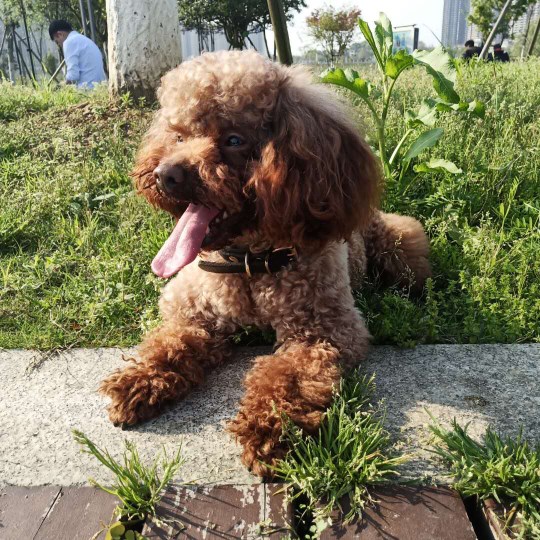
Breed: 7449-n000128-teddy